John II Komnenos

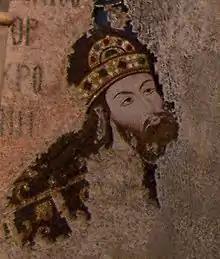
Isaac Komnenos, mosaic of from the Chora Church

The younger brother of John II, Isaac, had been of essential support during the accession crisis. However, despite being given the highest of court titles, that of "sebastokrator", Isaac later became estranged from his brother and became an active conspirator. With trusted advisors of his own choosing, such as John Axouch, and later the support of his son and co-emperor, Alexios, John II offered no meaningful role to Isaac in the governance of the empire. In the reign of Alexios I "sebastokratores" had wielded considerable power and Isaac would have had an expectation of a similar level of authority being devolved on himself. This thwarted ambition is probably what disillusioned Isaac with his brother's rule. Isaac aimed at replacing his brother as emperor. In 1130 John became aware of a plot involving Isaac and other magnates as he was leaving to campaign against the Turks. When John tried to seize Isaac, the latter escaped and fled to the Danishmend emir Ghazi, who received him, and later sent him to the breakaway Byzantine regime of the Gabrades in Trebizond. Isaac then became the guest of Masoud, the Seljuk Sultan of Rum, and subsequently of Leo, the Prince of Cilician Armenia. That Isaac was seeking aid from these princes in a bid to take the Byzantine throne by force is highly likely. Such a coalition did not materialise, but Isaac seems to have retained strong support in Constantinople. In 1132 John had to return from campaign in haste, when news reached him that conspirators in Constantinople had made an appeal to Isaac to become their ruler. The triumph that John celebrated following his capture of Kastamuni in 1133 can be seen as being a public affirmation of John's legitimacy as emperor embodied in the celebration of the defeat of external foes. The brothers were briefly reconciled in 1138, and Isaac returned to Constantinople; however, a year later Isaac was exiled to Heraclea Pontica, where he remained for the rest of John's life. In the extensive artwork that Isaac commissioned, he made much of his porphyrogenete status and his relationship with his imperial father, Alexios I, but he made little or no reference to his relationship to his brother John, or to the title of "sebastokrator" that he had received from him.